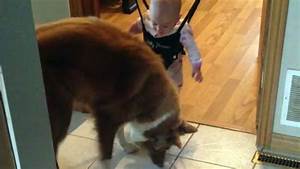
Label: dog